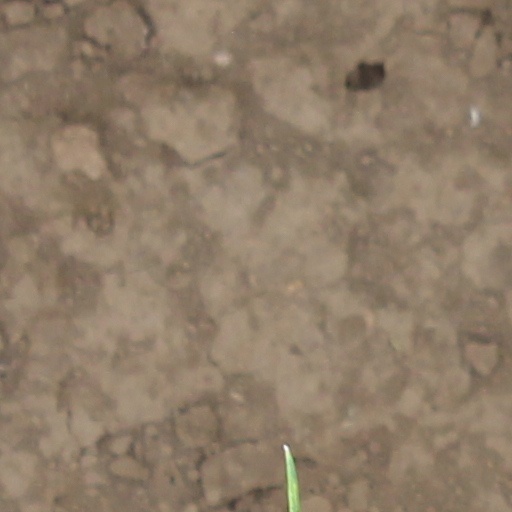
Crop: wheat